Gerolamo Induno

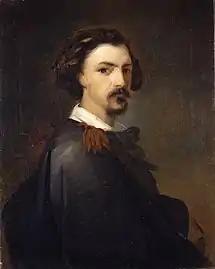
Self-portrait (date unknown)

Gerolamo Induno (13 December 1825 – 18 December 1890) was an Italian painter and soldier, best known for his military scenes. His older brother, Domenico, was also a well-known artist and they often worked together.